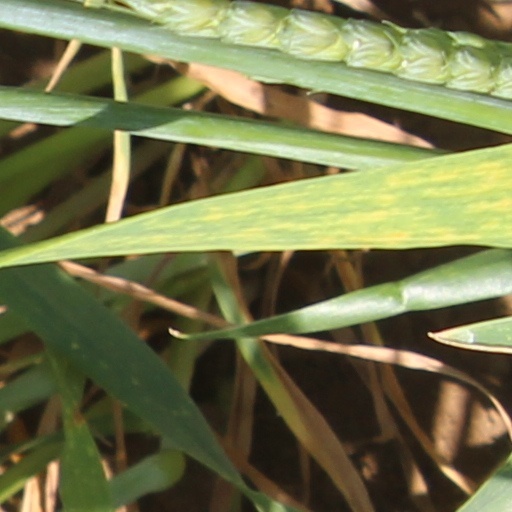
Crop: wheat